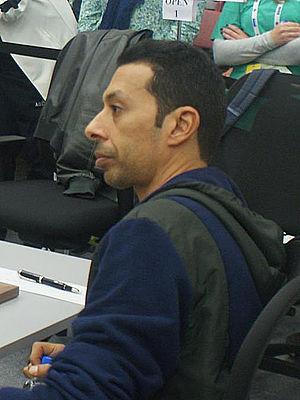
Mohammed Ahmed Al-Modiahki est un joueur d'échecs qatarien. Il est le premier joueur au Qatar à obtenir le titre de grand maître international du jeu d'échecs.